Athens railway station

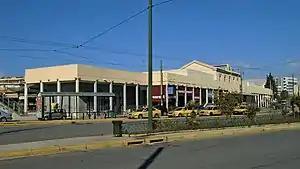
View of the station building, January 2019

Athens railway station is the main railway station of Athens and the second-largest station in Greece. Located in the central quarter of Kolonos, the railway station resulted from the merger of two separate railway terminals in 2005—Larissa station of the Piraeus–Platy railway towards central and northern Greece, and the Peloponnese station of the Piraeus–Patras railway that formerly linked Athens with the Peloponnese.